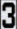
Number: 3